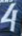
Number: 4